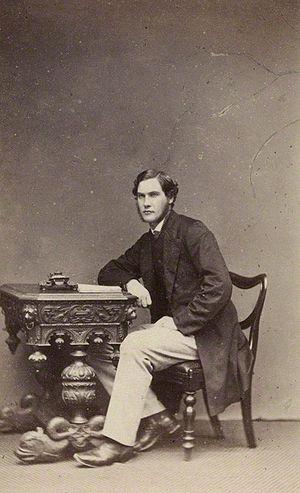
William Henry Gladstone, né à Hawarden au pays de Galles le 3 juin 1840 et mort dans la cité de Westminster le 4 juillet 1891, est un homme politique britannique.